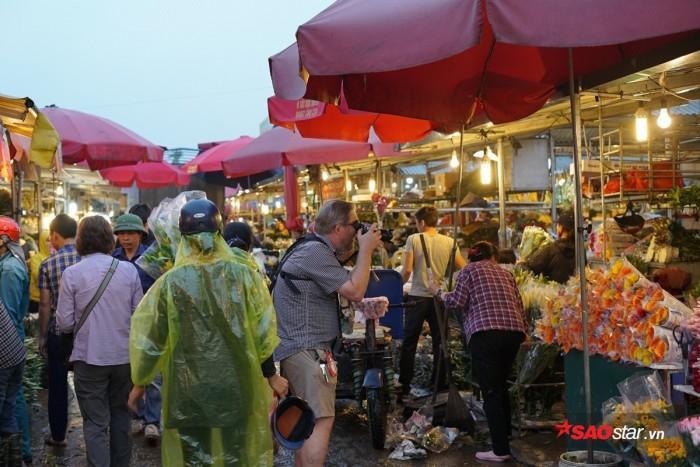
có nhiều người đang hiện diện bên trong khu chợ